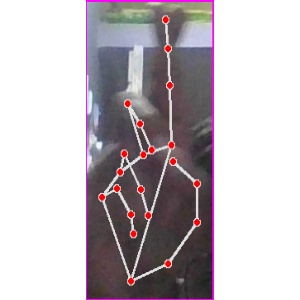
अक्षर: र